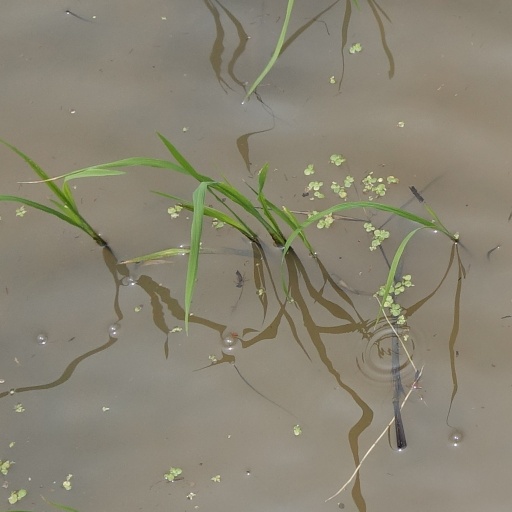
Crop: rice